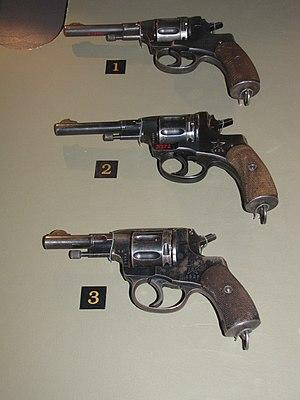
Fabriqué pour l'armée russe puis soviétique de 1895 à 1944, le revolver Nagant 95 fut inventé par la firme belge Nagant.